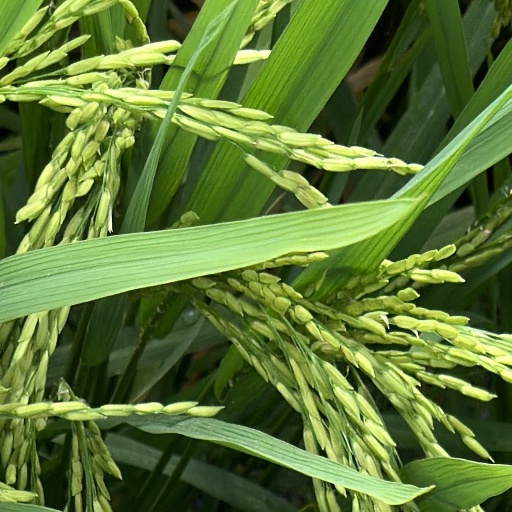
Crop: rice